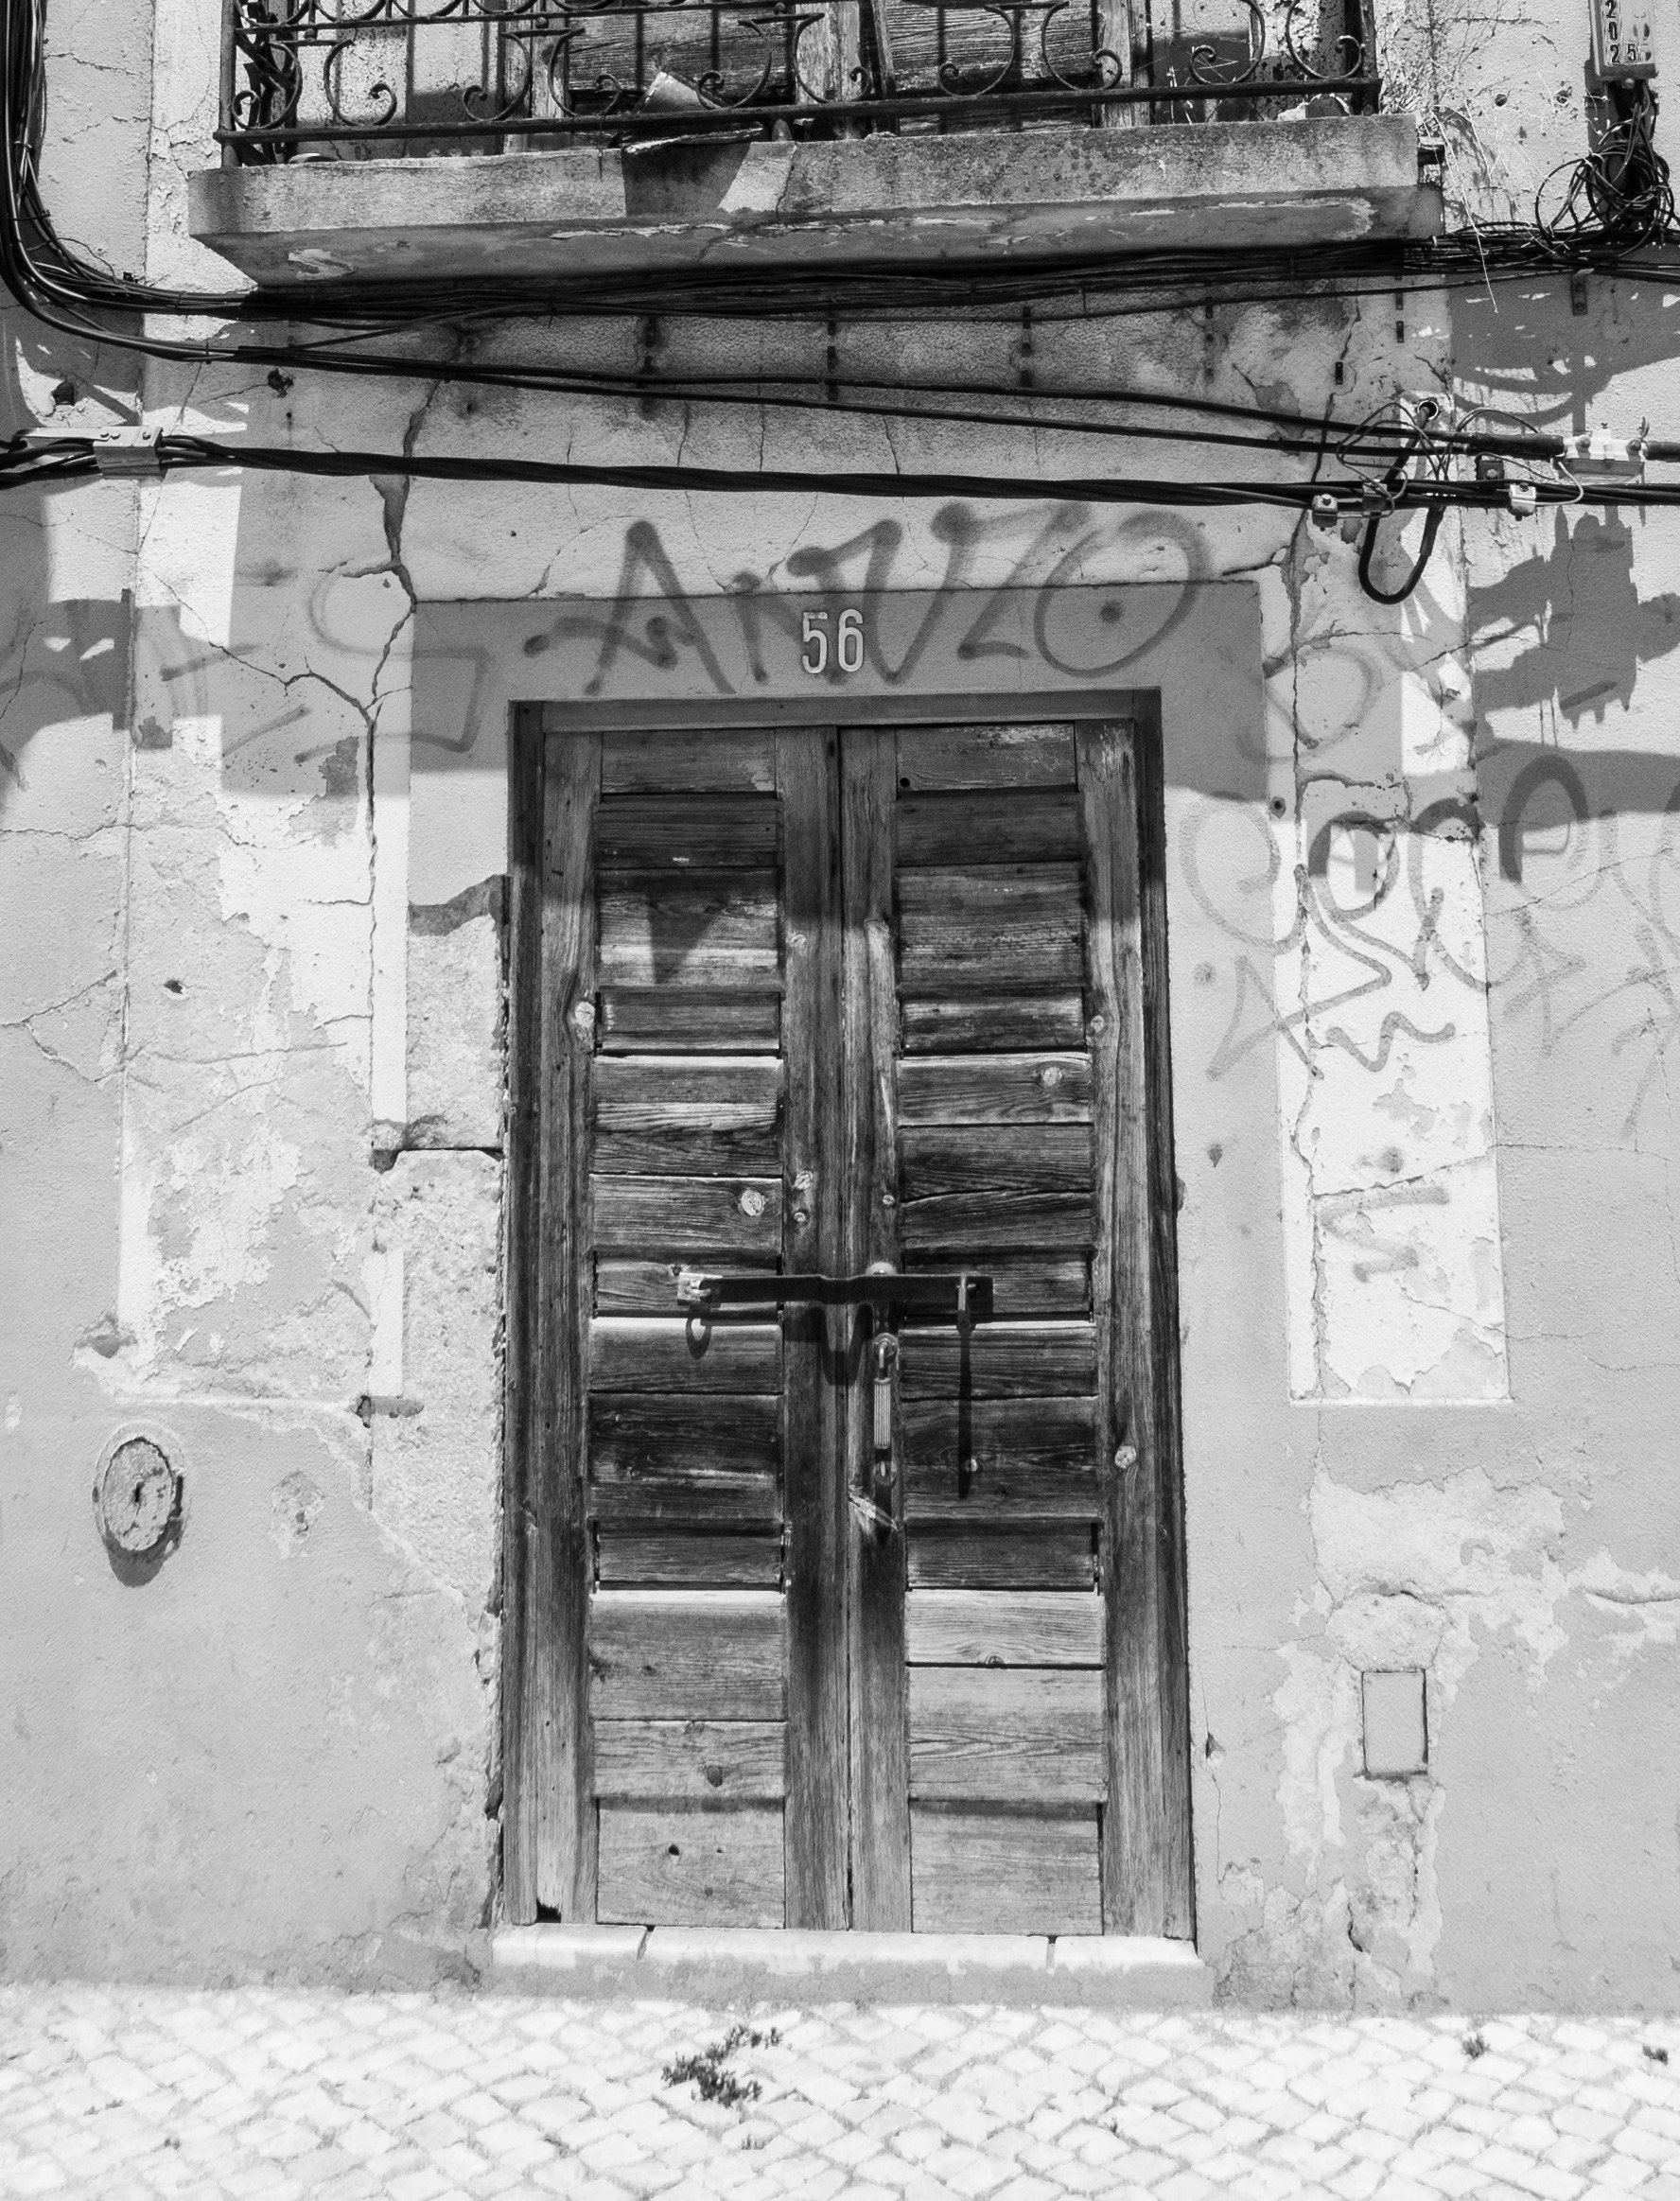
snow, winter, black and white, architecture, wood, road, white, street, house, window, alley, broken, facade, black, monochrome, door, ruins, rusty, photograph, history, masonry, decadence, urban area, monochrome photography, ancient history, the ghost town